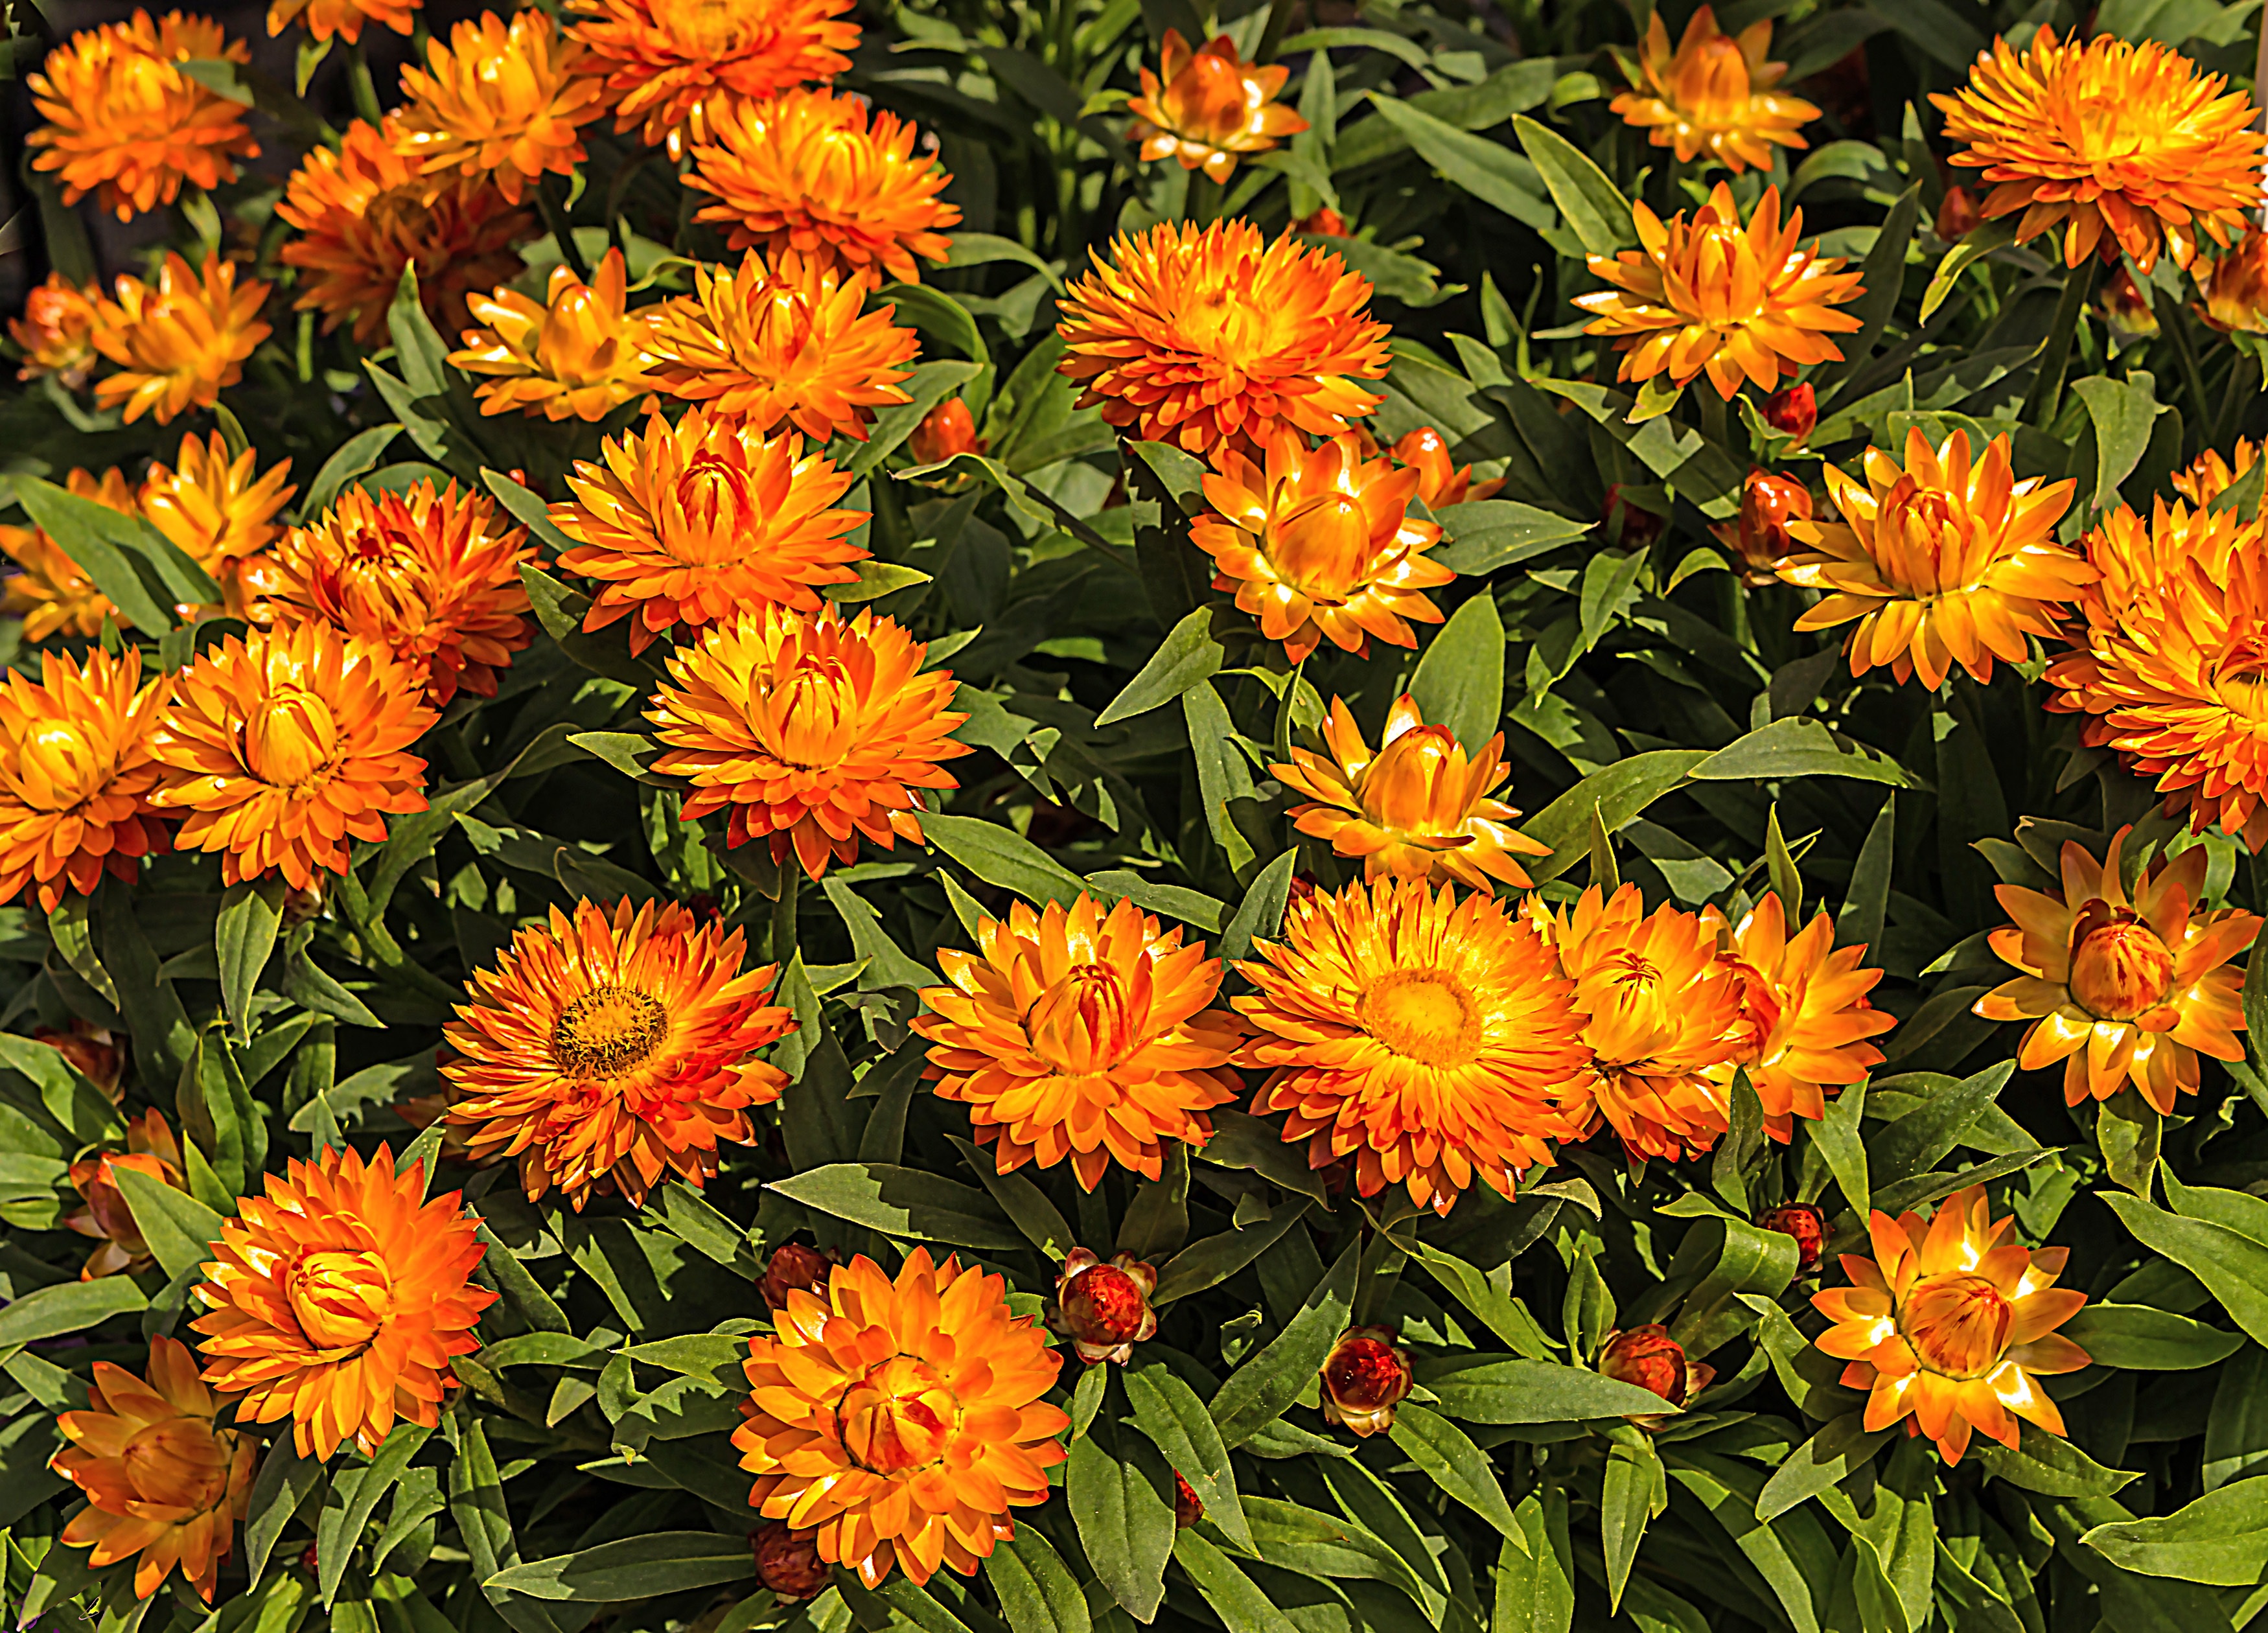
nature, plant, flower, orange, spring, herb, botany, flora, wildflower, flowers, flowering plant, daisy family, calendula, annual plant, land plant, marguerite daisy, chrysanths, blanket flowers